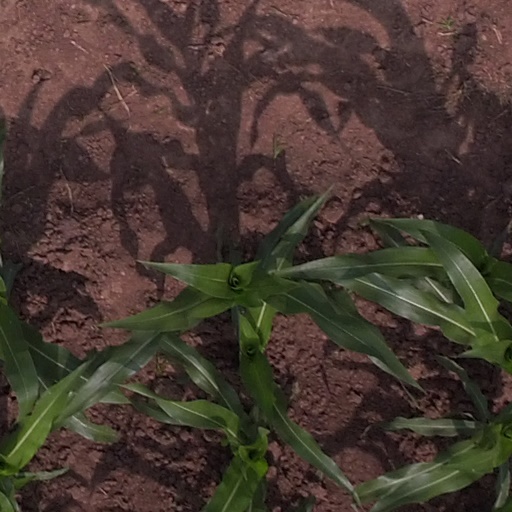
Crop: maize; corn